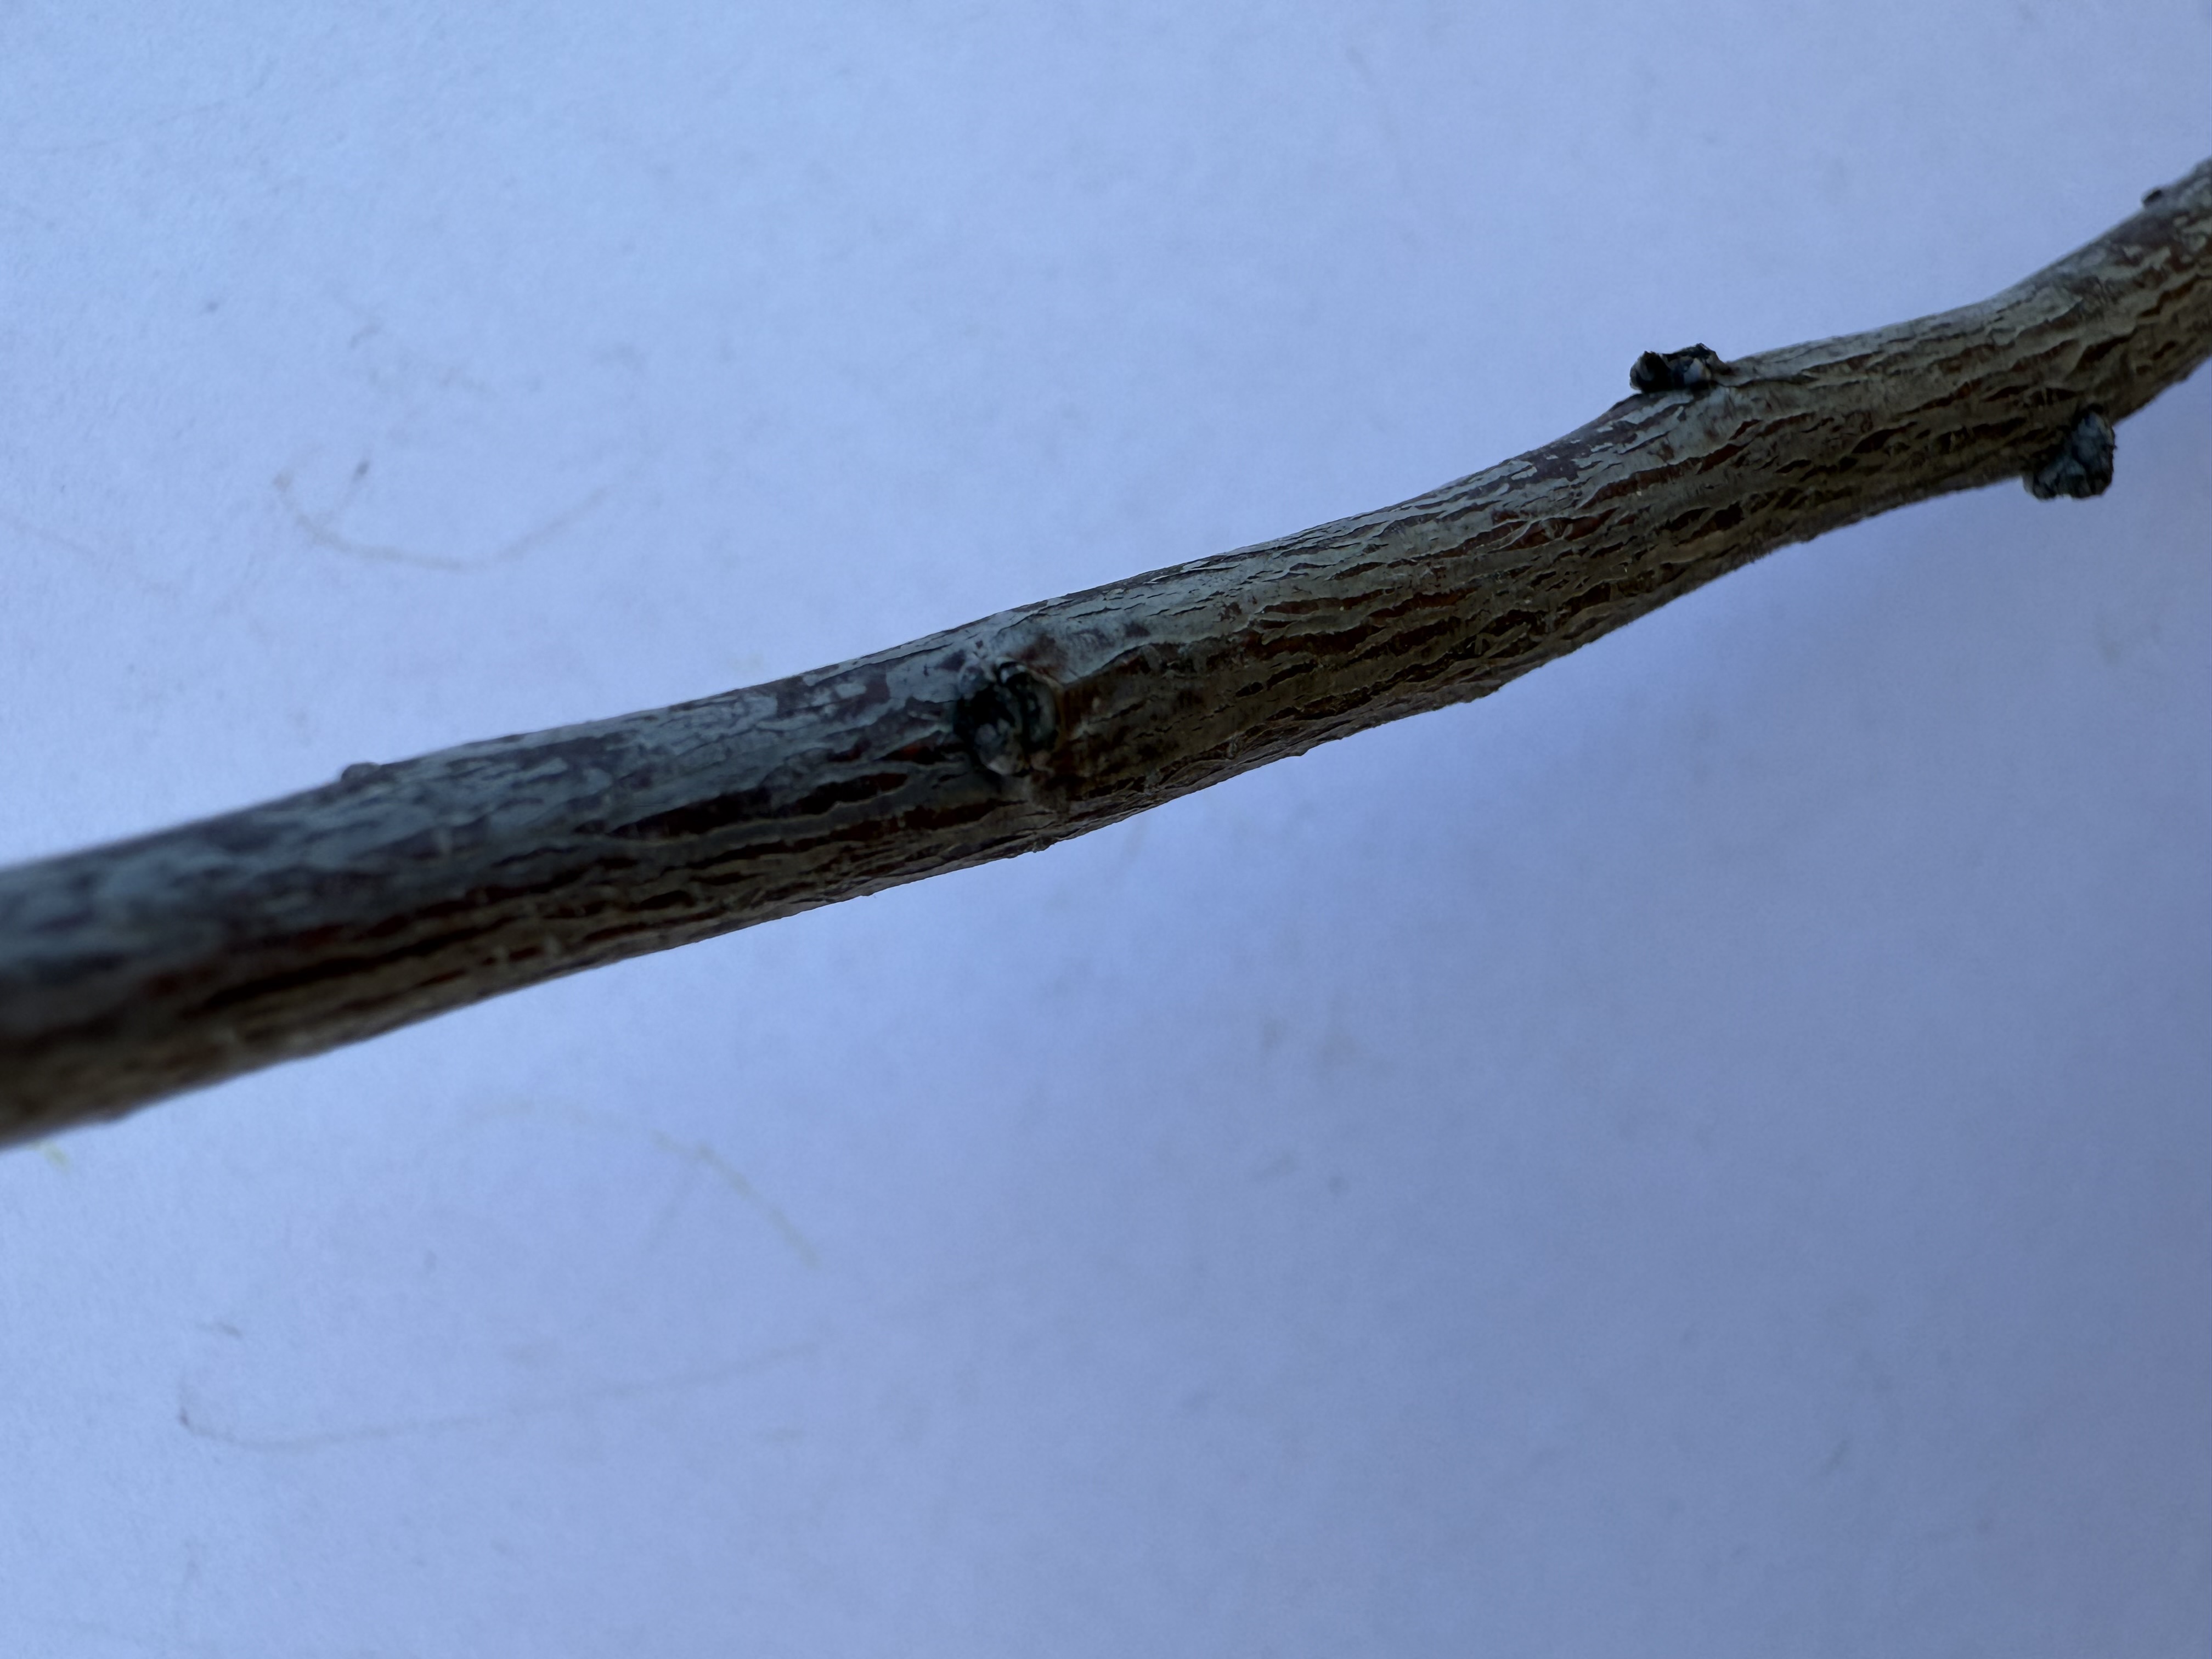
Variety: Angeleno Plum